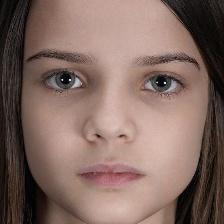
Label: faces